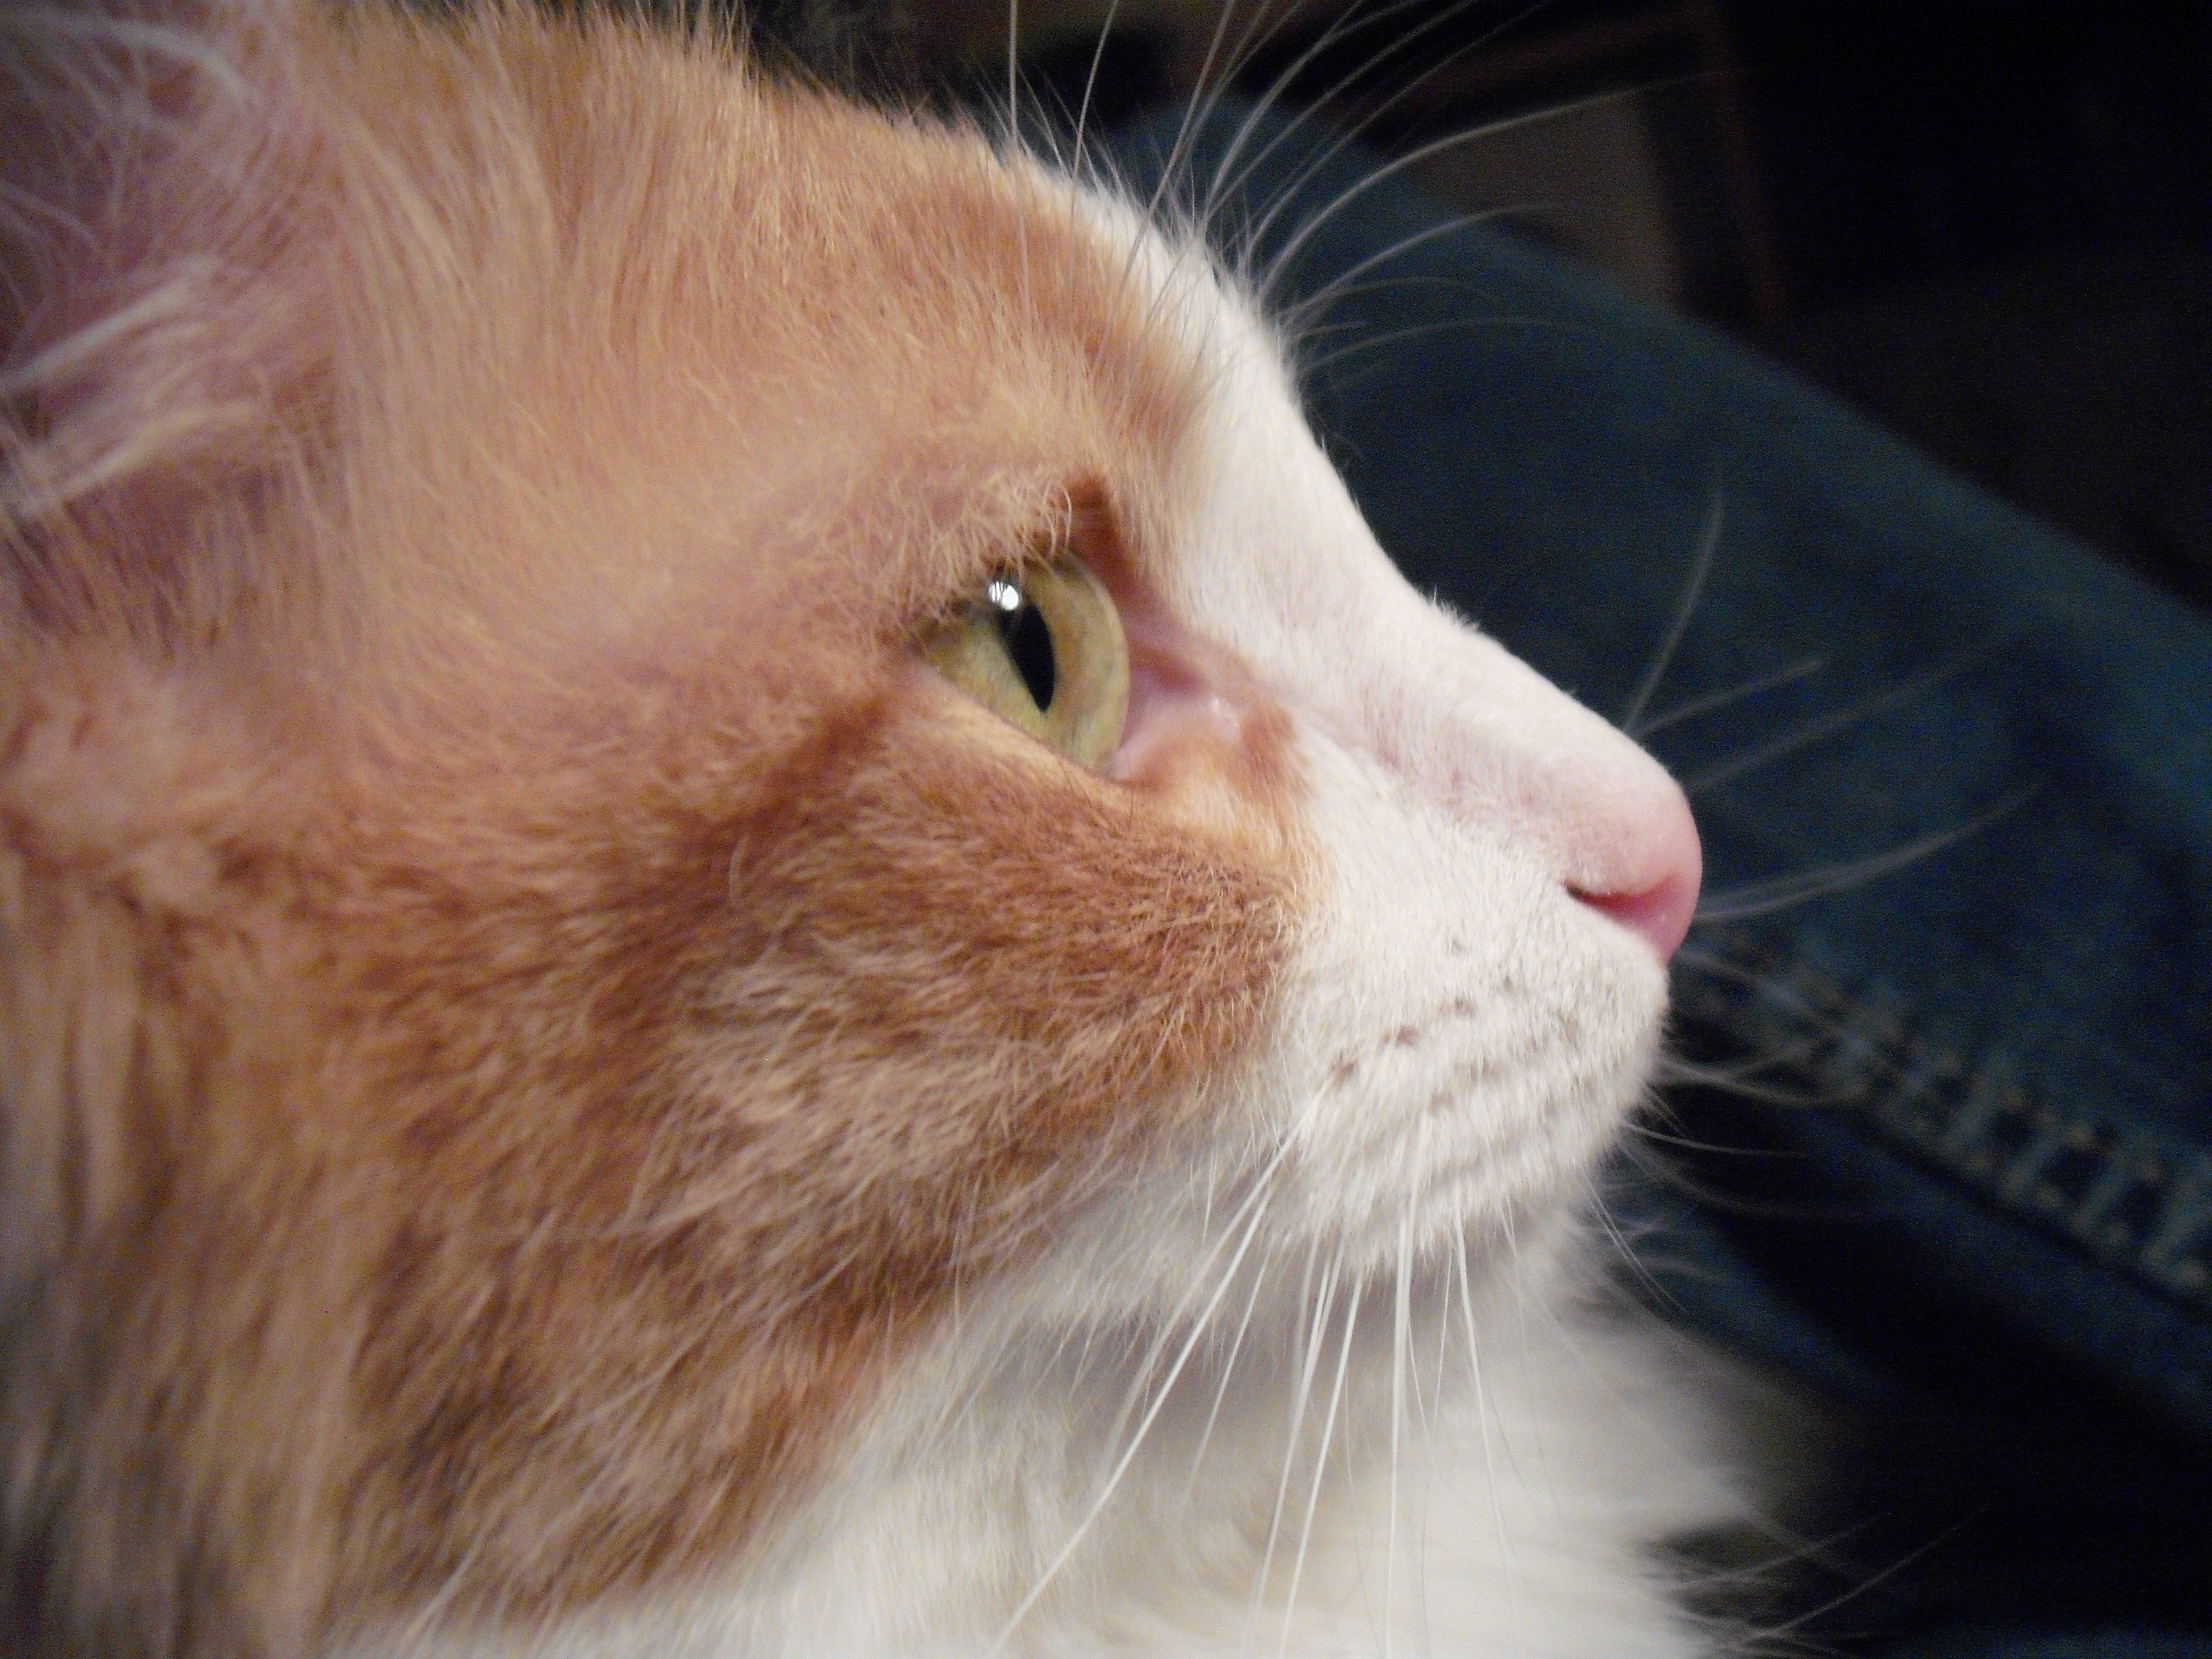
animal, cute, pet, fur, kitten, cat, feline, mammal, closeup, close up, nose, whiskers, kitty, snout, eye, calico, skin, vertebrate, soft, tabby cat, small to medium sized cats, cat like mammal, carnivoran, domestic short haired cat